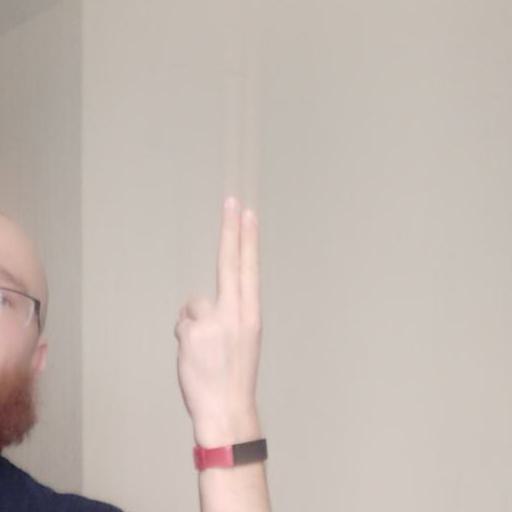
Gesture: two_up_inverted